Vasily Golubev (politician)

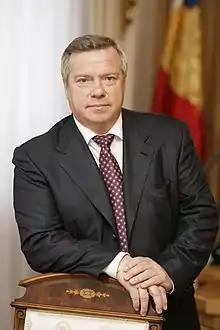
Official portrait, 2010

Vasily Yuryevich Golubev (born 30 January 1957) is a Russian politician who has served as Governor of Rostov Oblast from 2010 to 2024.